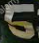
Number: 5